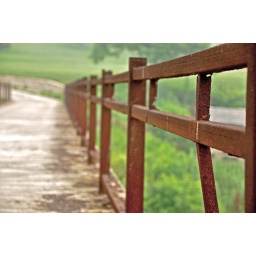
A rusty fence on a golf course in Dalian.